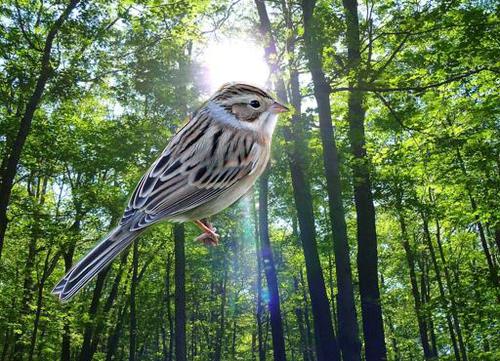
Bird species: Clay_colored_Sparrow
Bird type: landbird
Background: land